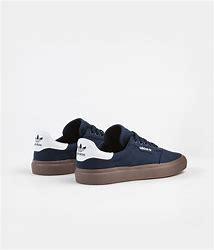
Brand: Adidas
Model: 3MC